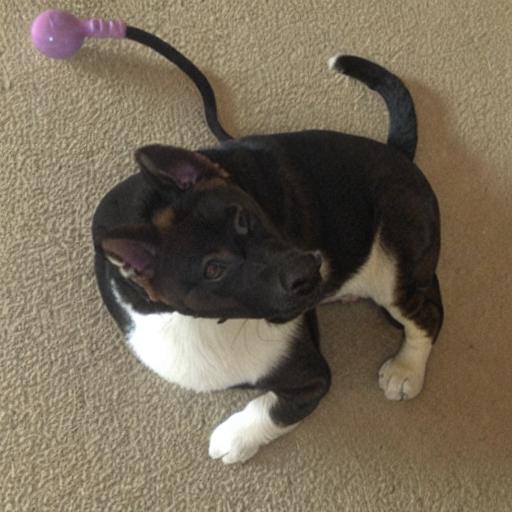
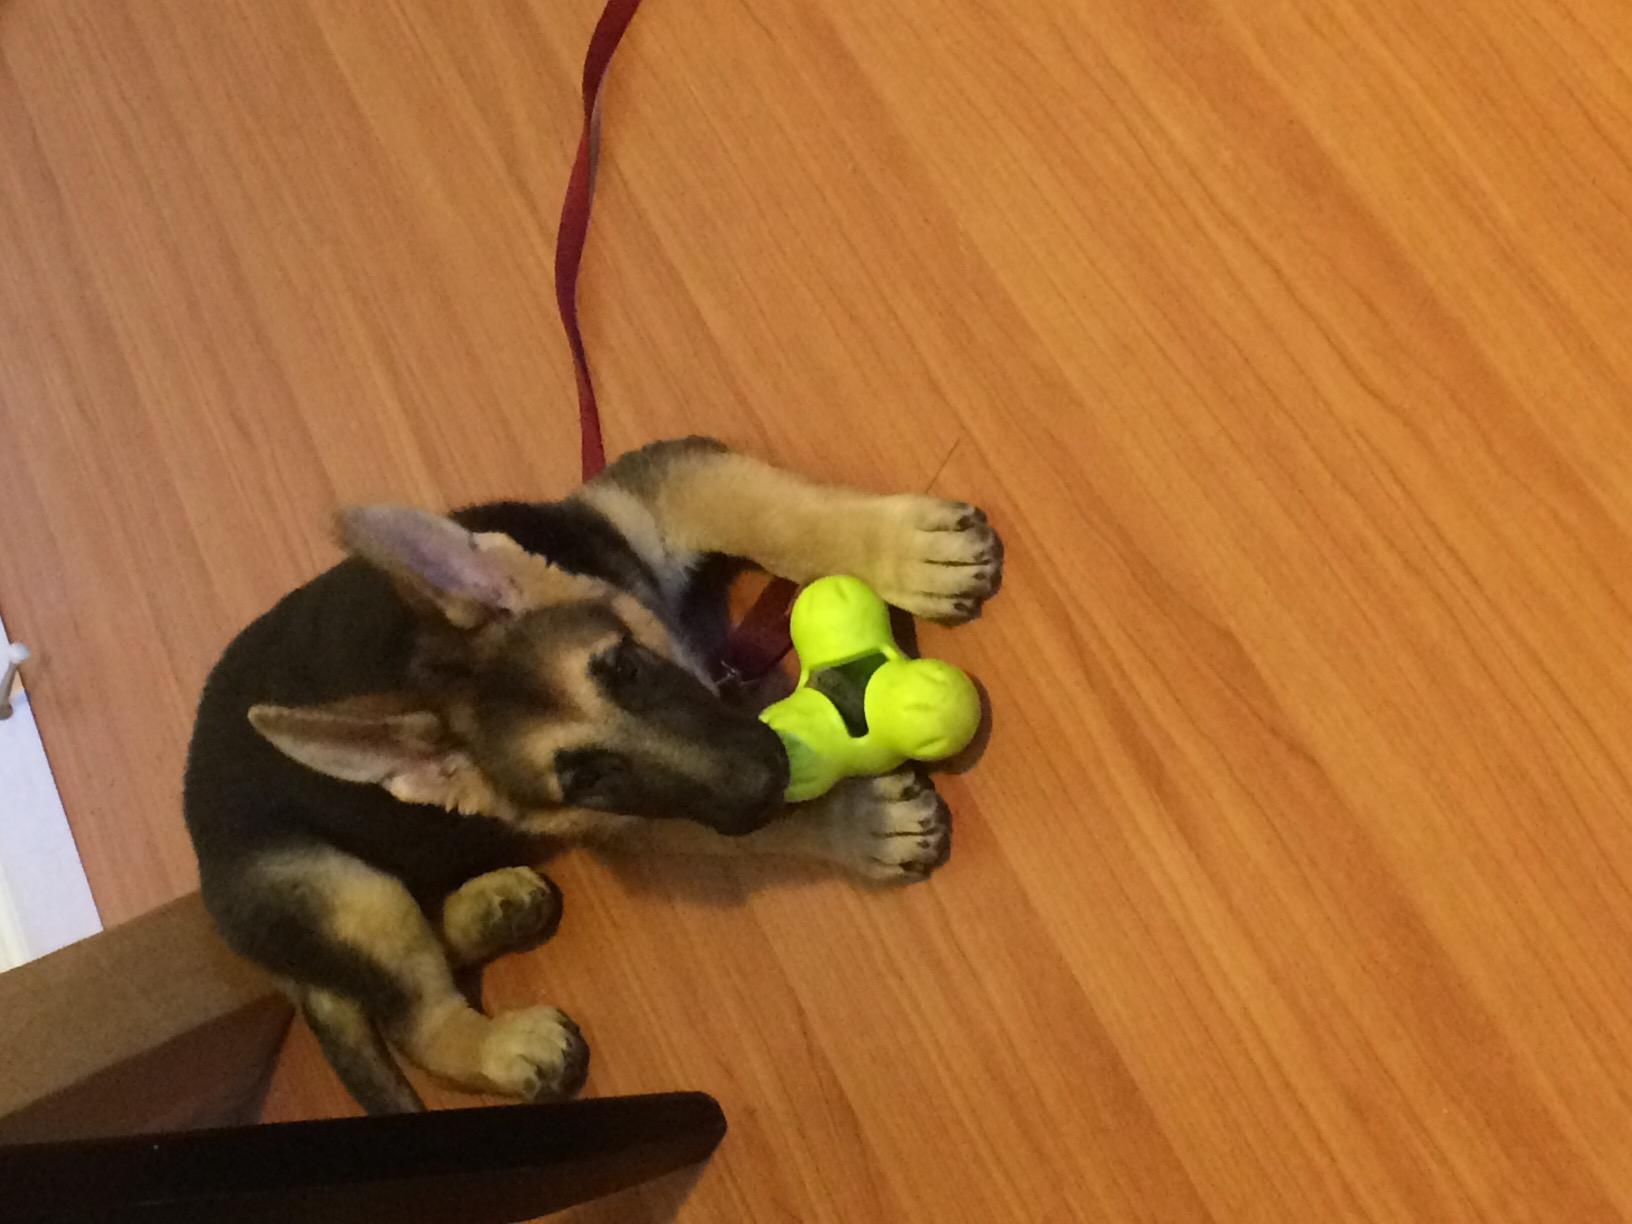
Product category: items_toy
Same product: no